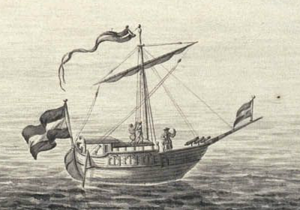
Pencalang est un type de navire marchand traditionnel à voile de Nusantara aussi appelé pantchiallang, pantjalang ou pantjaleng. Bateau malais à l'origine, il a été imité et utilisé à la fin du XVIIᵉ siècle, par les javanais et les chinois mais aussi à Bali et aux Célébès.